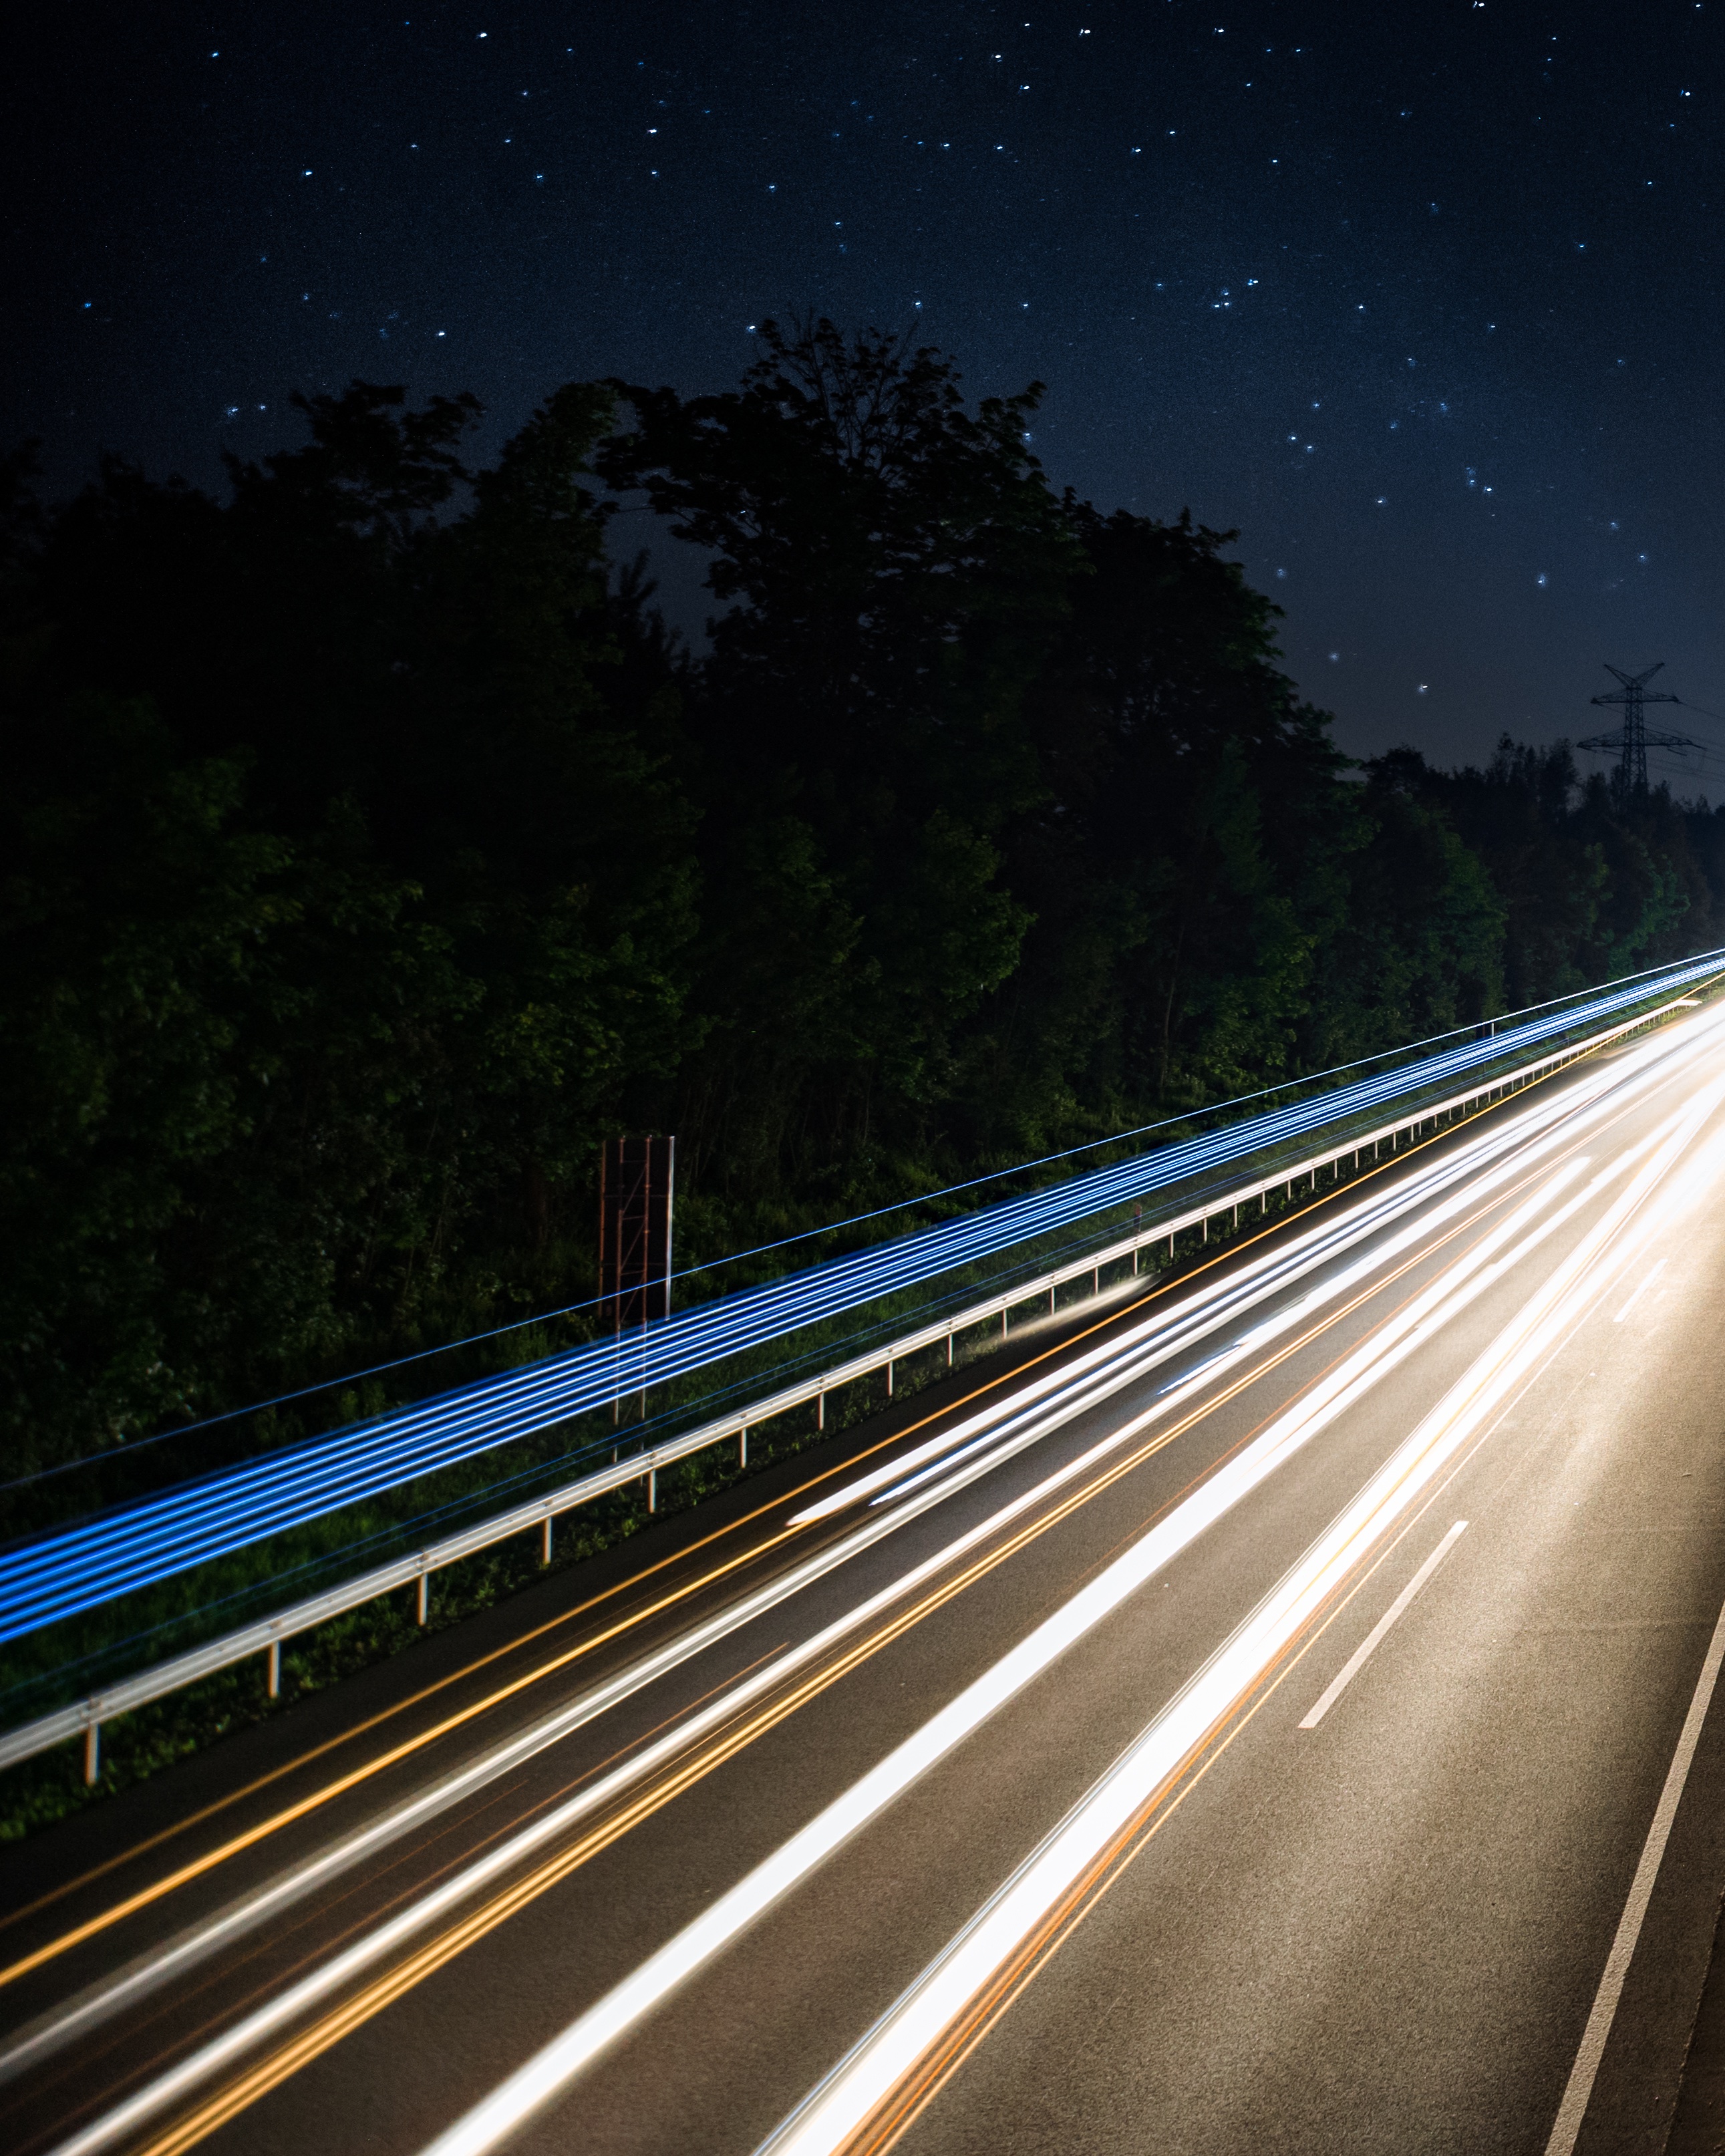
light, road, night, highway, driving, line, darkness, lane, infrastructure, controlled access highway